Aoife Mannion

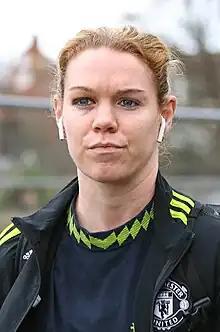
Mannion representing Manchester United in 2023

Aoife Mannion (born 24 September 1995) is a professional footballer who plays as a centre-back for Women's Super League 2 club Newcastle United and the Republic of Ireland women's national team. She was previously capped for England, the country of her birth, at youth level and received her first senior call-up in August 2019 but never appeared before debuting for Ireland in February 2023. Mannion began her senior club career at Aston Villa before appearing for Birmingham City, Manchester City and Manchester United. She has been named to the PFA WSL Team of the Year twice.